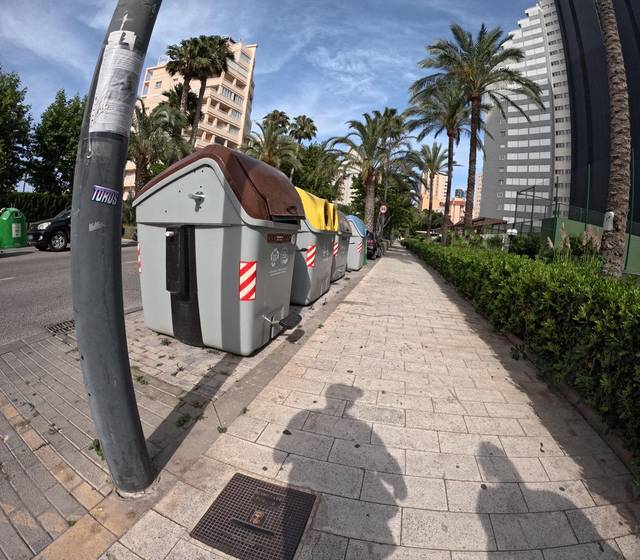
Region: Spain
Coordinates: 38.643, 0.05449